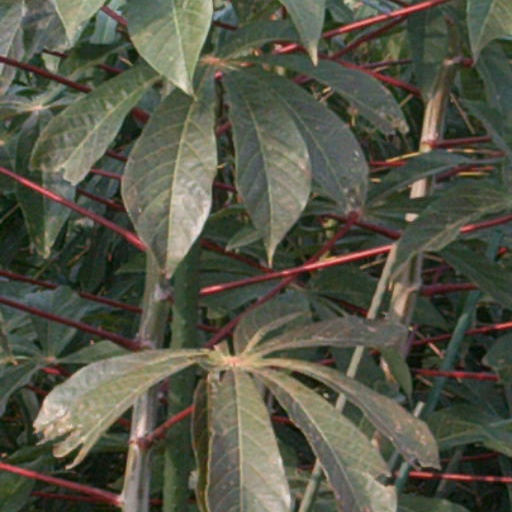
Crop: cassava